SEAT Arona

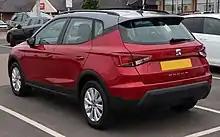
Rear view

SEAT launched three new sport utility vehicles between 2016 and 2019, due to the growing popularity of them. First was the middle one in size, the Ateca in 2016, next is the Arona, and the mid-size SUV is the Tarraco in 2018.